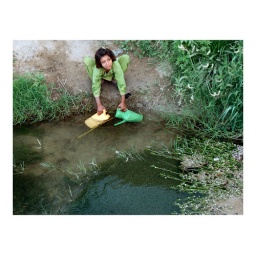
Goran TomasevicA young girl drawing water from a well, for her family; near Sangasar Village, Zhari District, Kandahar Province